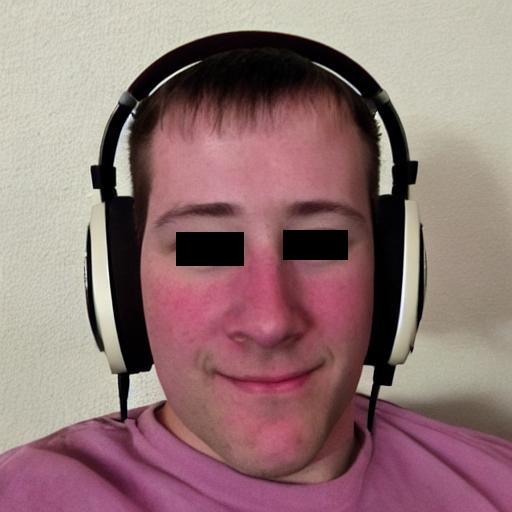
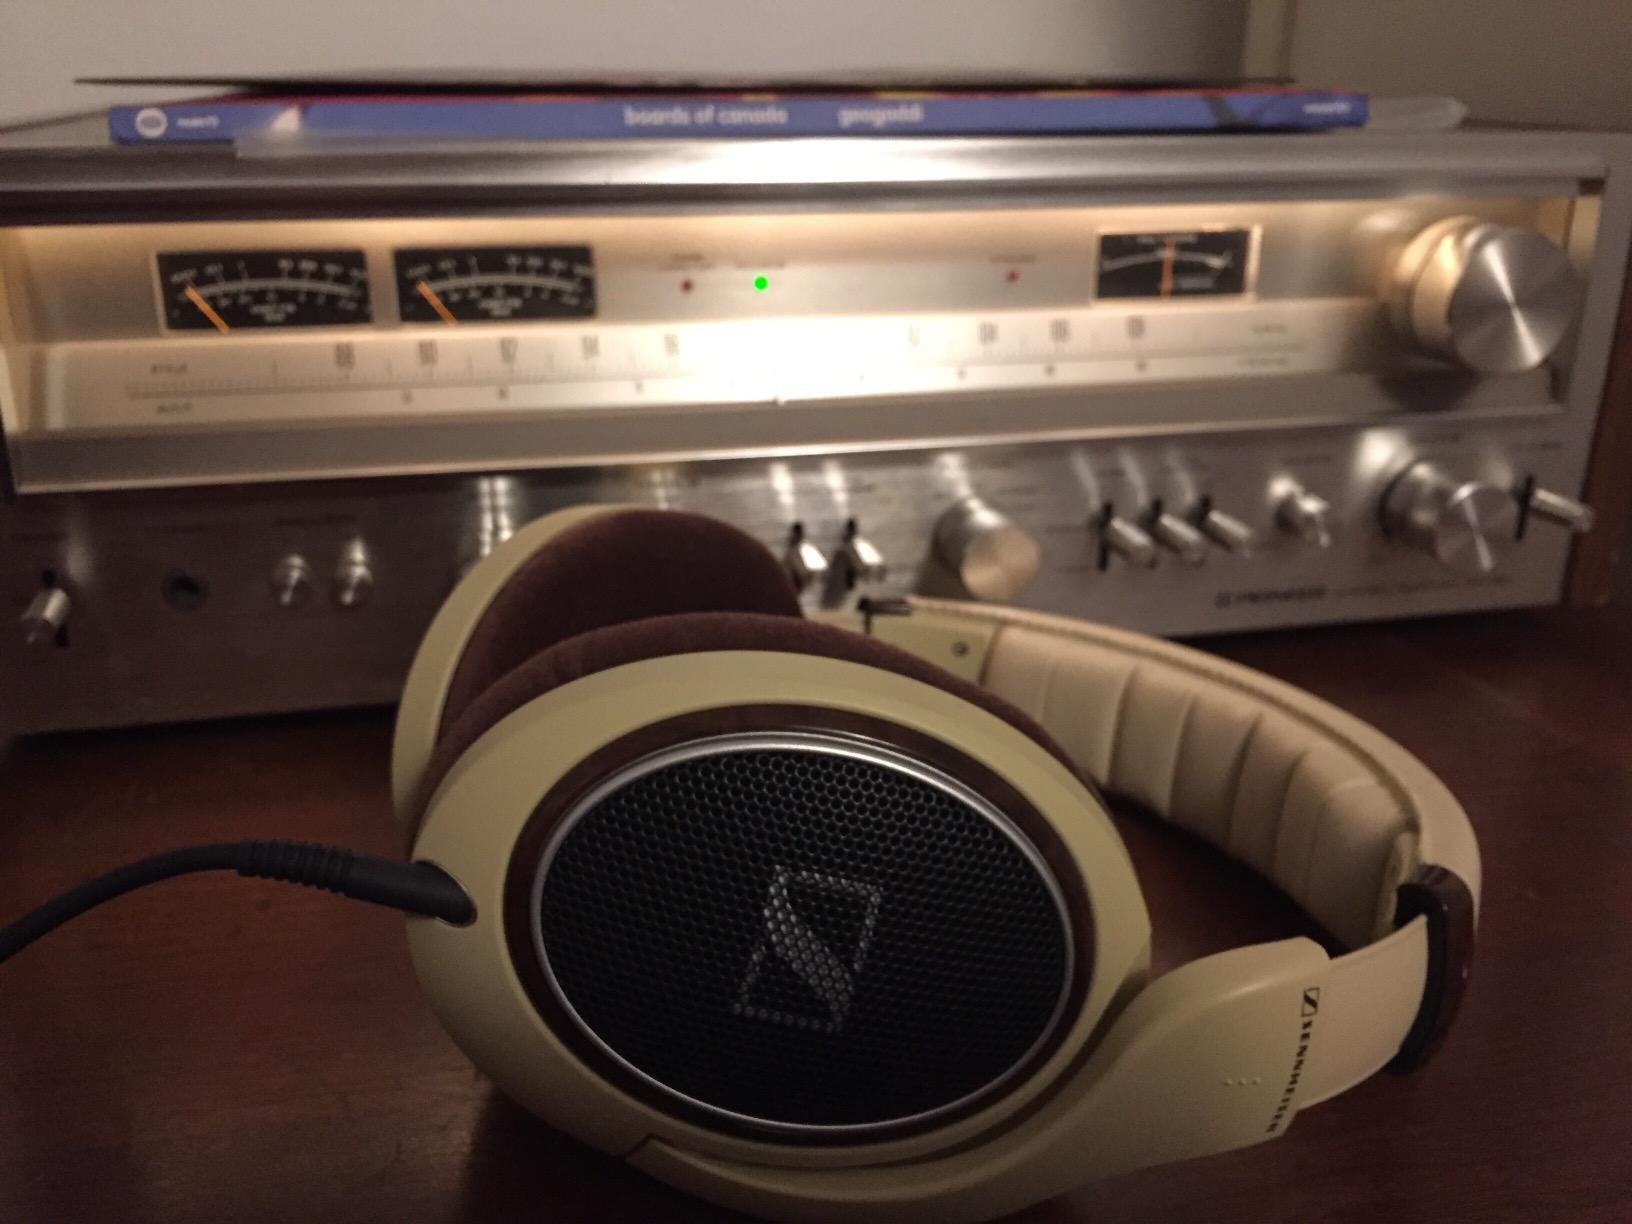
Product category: headphones
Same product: no